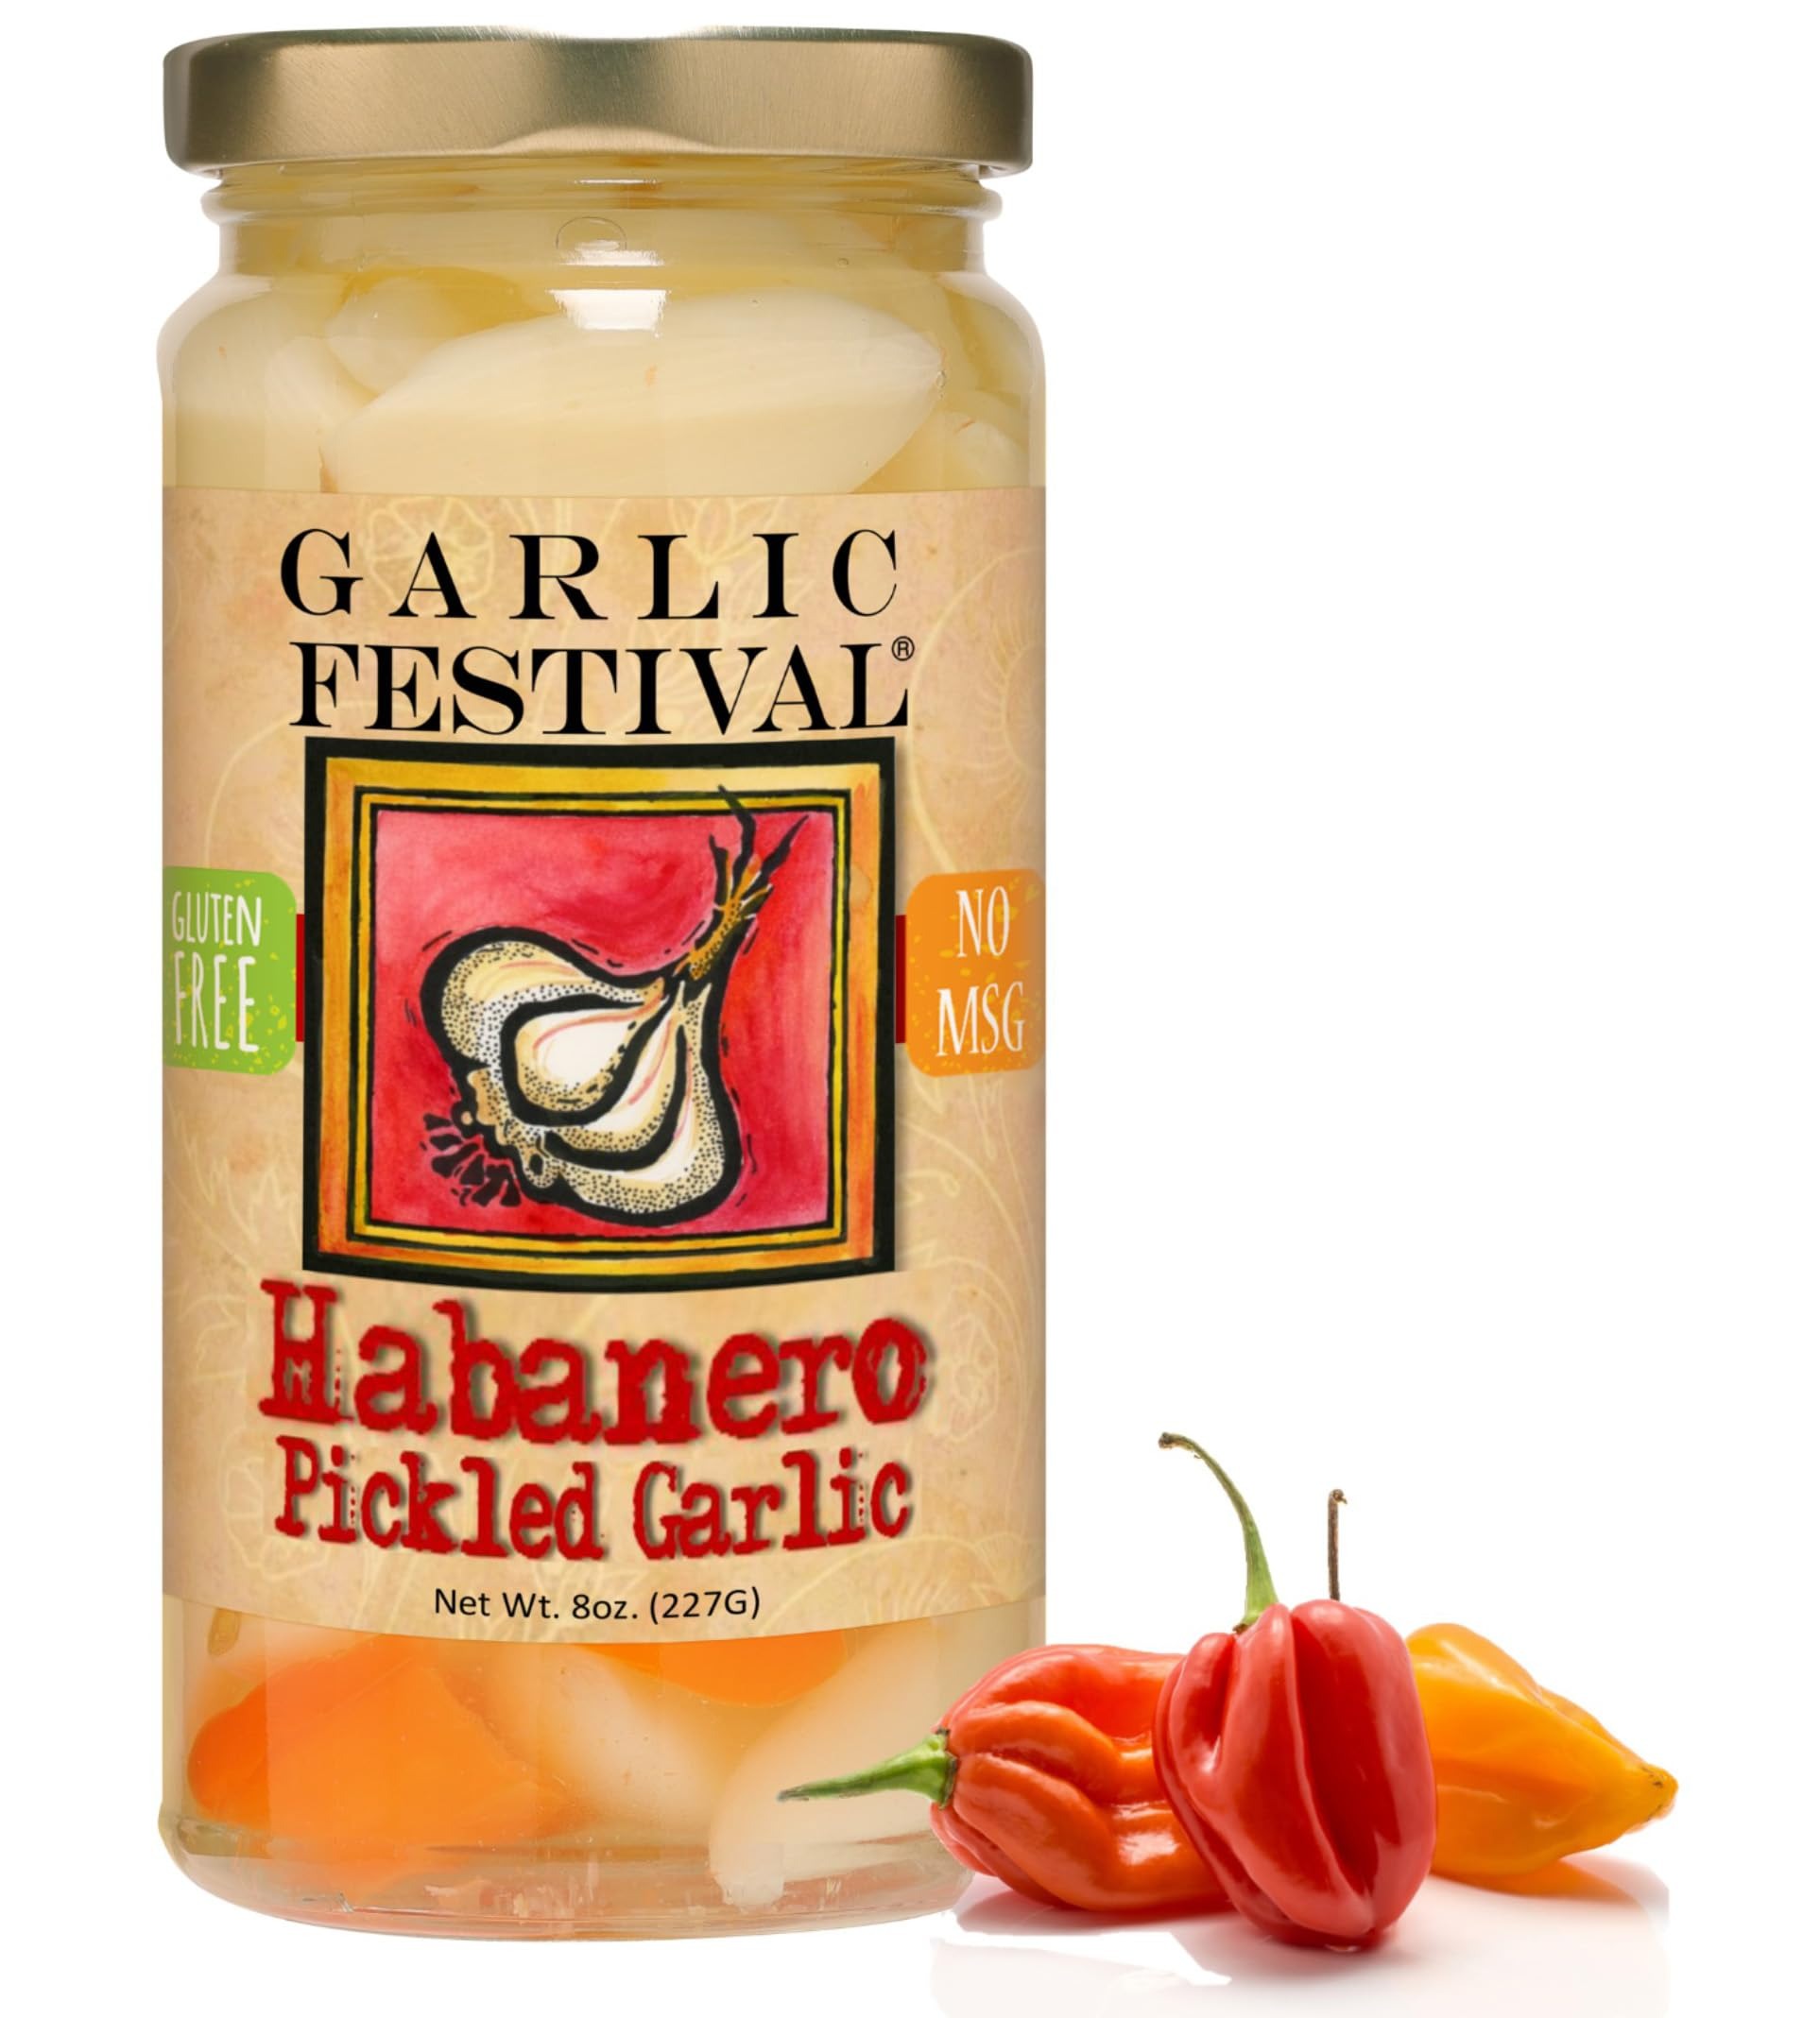
Item Name: Garlic Festival Foods Habanero Pickled Garlic Cloves in a Jar - Habanero Pickled Garlic - Fresh Garlic Cloves for Cooking - Freshly Made - Subtly Infused, Pre-Prepared Garlic - Net Wt. 8 oz.
Bullet Point 1: Pickled Garlic Done The Garlic Festival Way!
Bullet Point 2: This is a Habanero lovers delight!
Bullet Point 3: Crisp, whole Garlic cloves slowly cold pickled with habanero peppers.
Bullet Point 4: These are wonderful for everyday cooking, chop them up and add to salads, antipastos, sandwiches or top pizza.
Bullet Point 5: You may even eat them straight out of the jar!
Product Description: Pickled Garlic Done The Garlic Festival Way! This is a Habanero lovers delight! Crisp, whole Garlic cloves slowly cold pickled with habanero peppers. This results in the cloves having a nice fresh taste and crunch. Not only are these habanero cloves delicious with a nice habanero heat but they are healthy as well. These are wonderful for everyday cooking, chop them up and add to salads, antipastos, sandwiches or top pizza. You may even eat them straight out of the jar! Net Wt. 8 oz.
Value: 8.0
Unit: Ounce

Price: 20